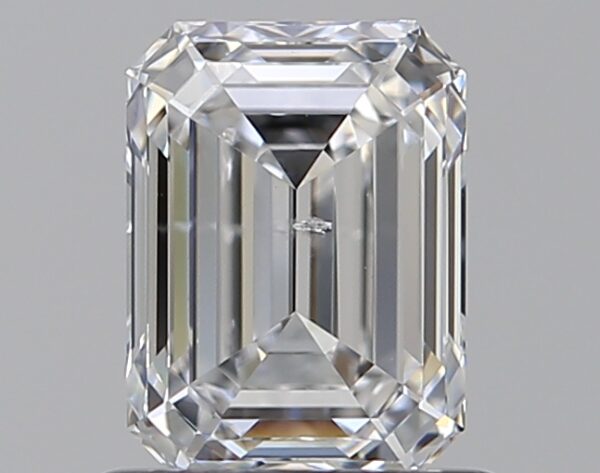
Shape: emerald
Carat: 0.92
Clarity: SI2
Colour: D
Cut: EX
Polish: EX
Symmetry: EX
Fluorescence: N
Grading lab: GIA
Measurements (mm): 6.29 x 4.64 x 3.16